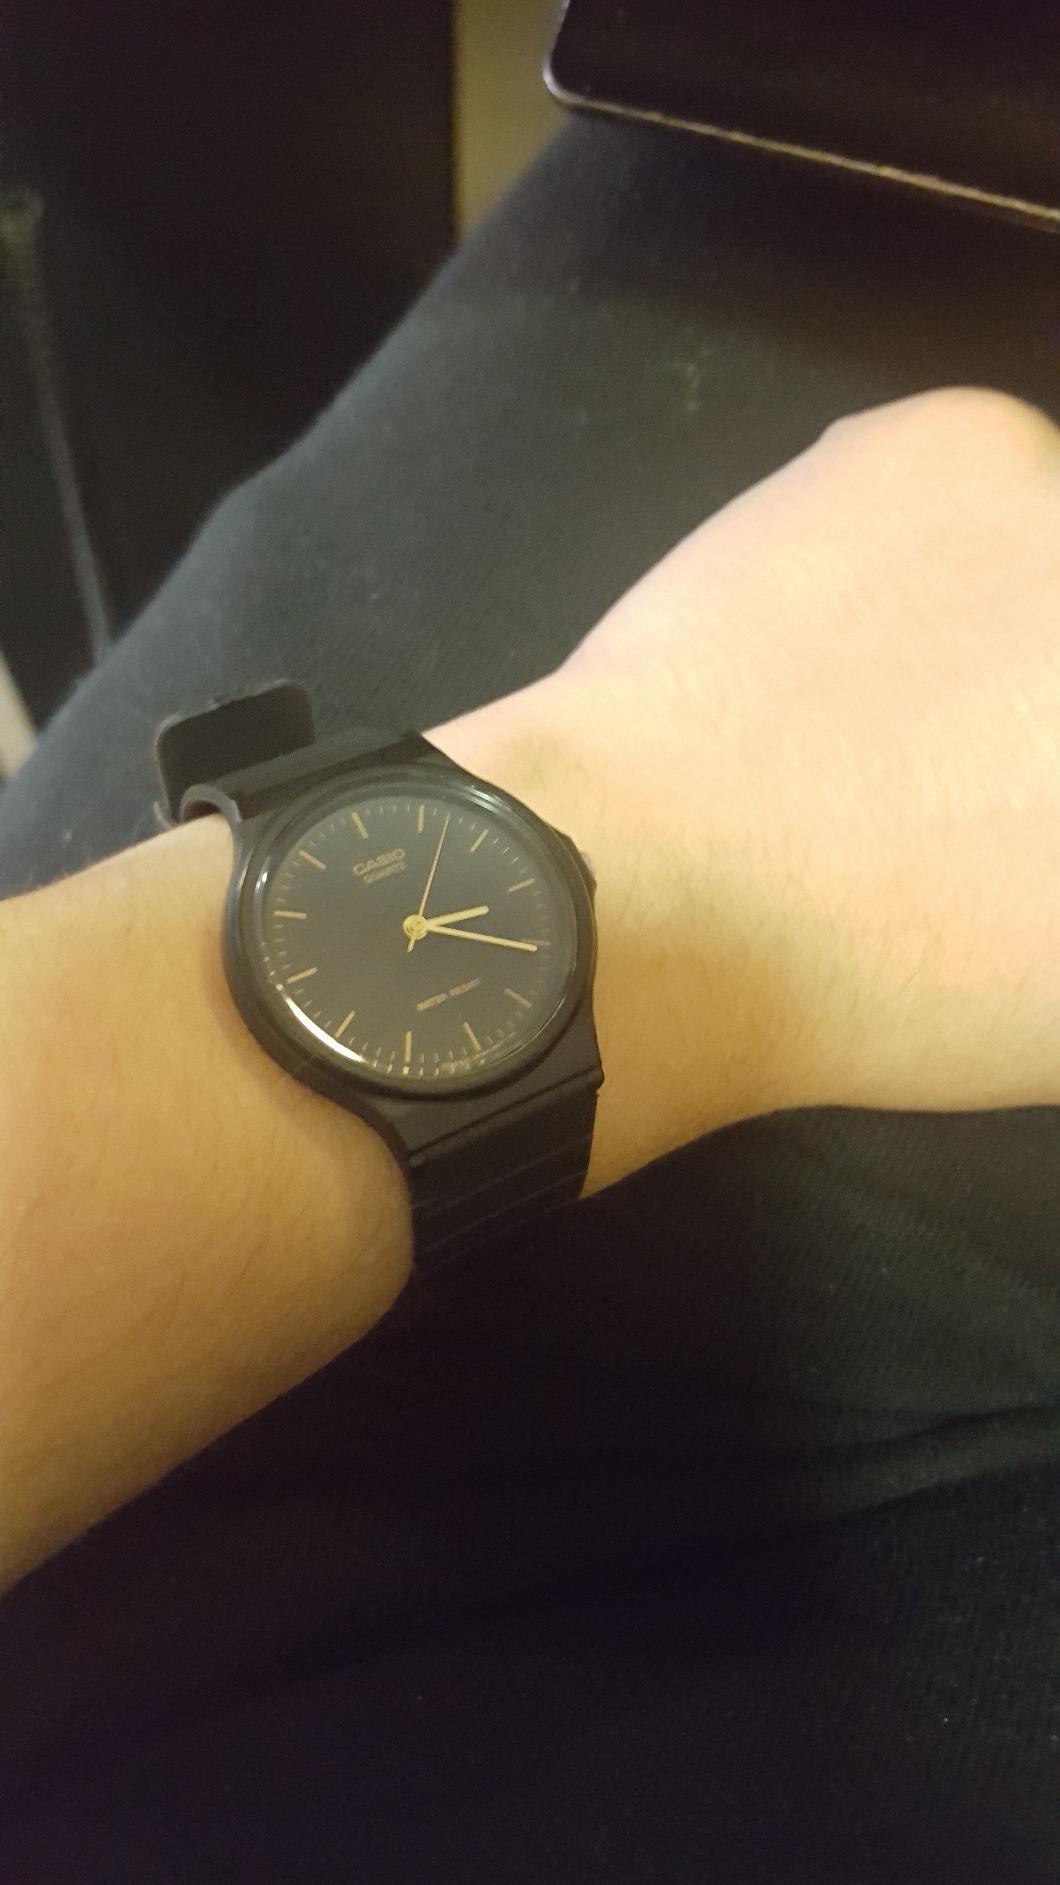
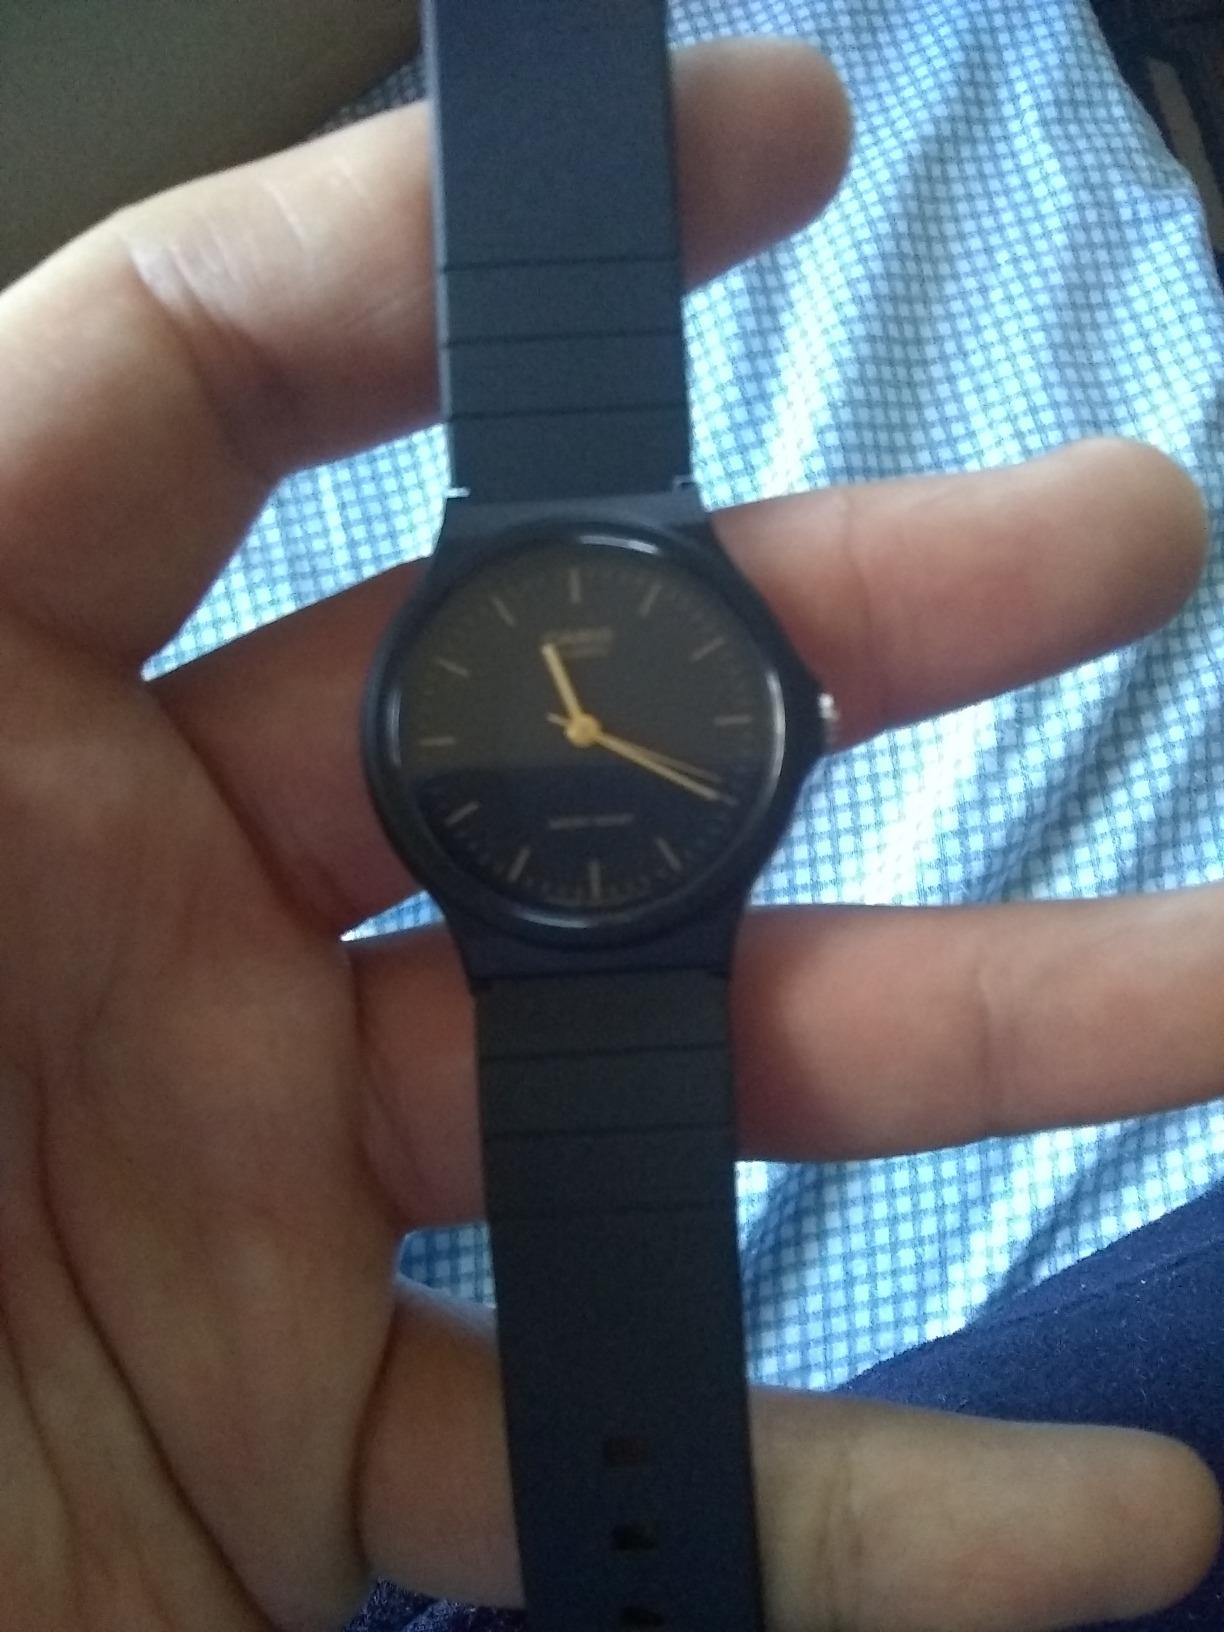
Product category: accessories_watch
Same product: yes